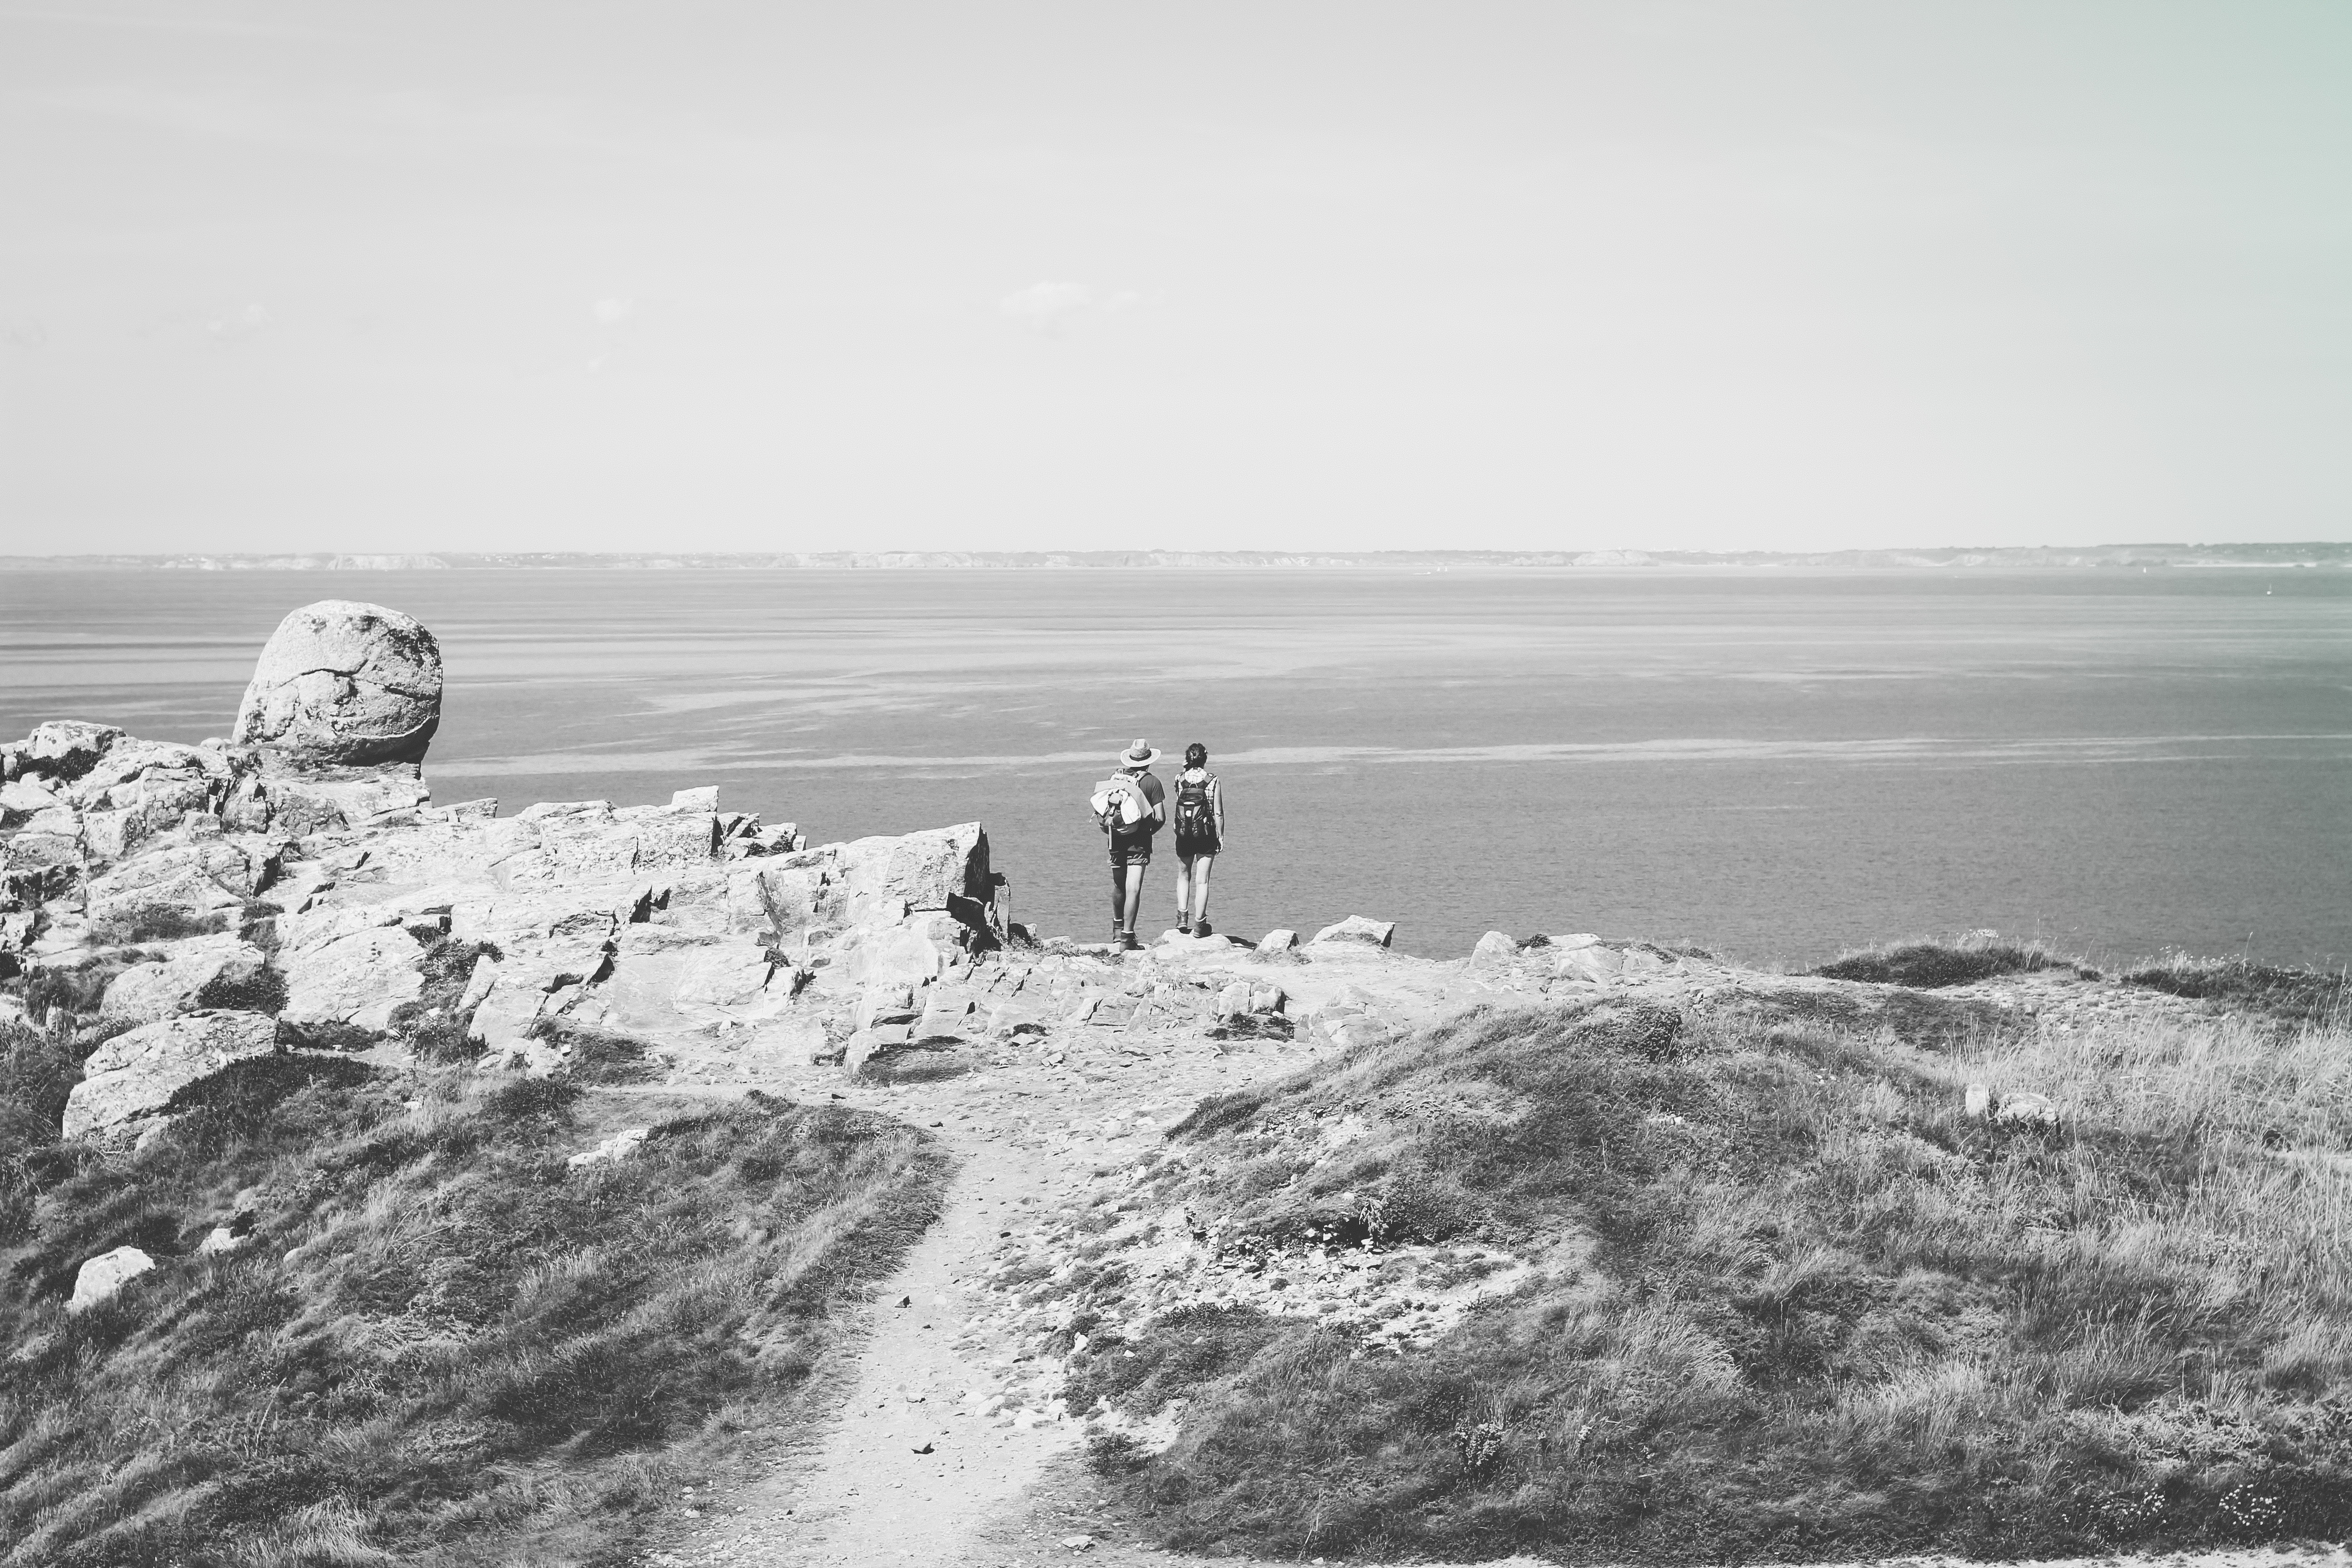
sea, coast, sand, rock, ocean, black and white, white, shore, wave, cliff, bay, monochrome, terrain, monochrome photography